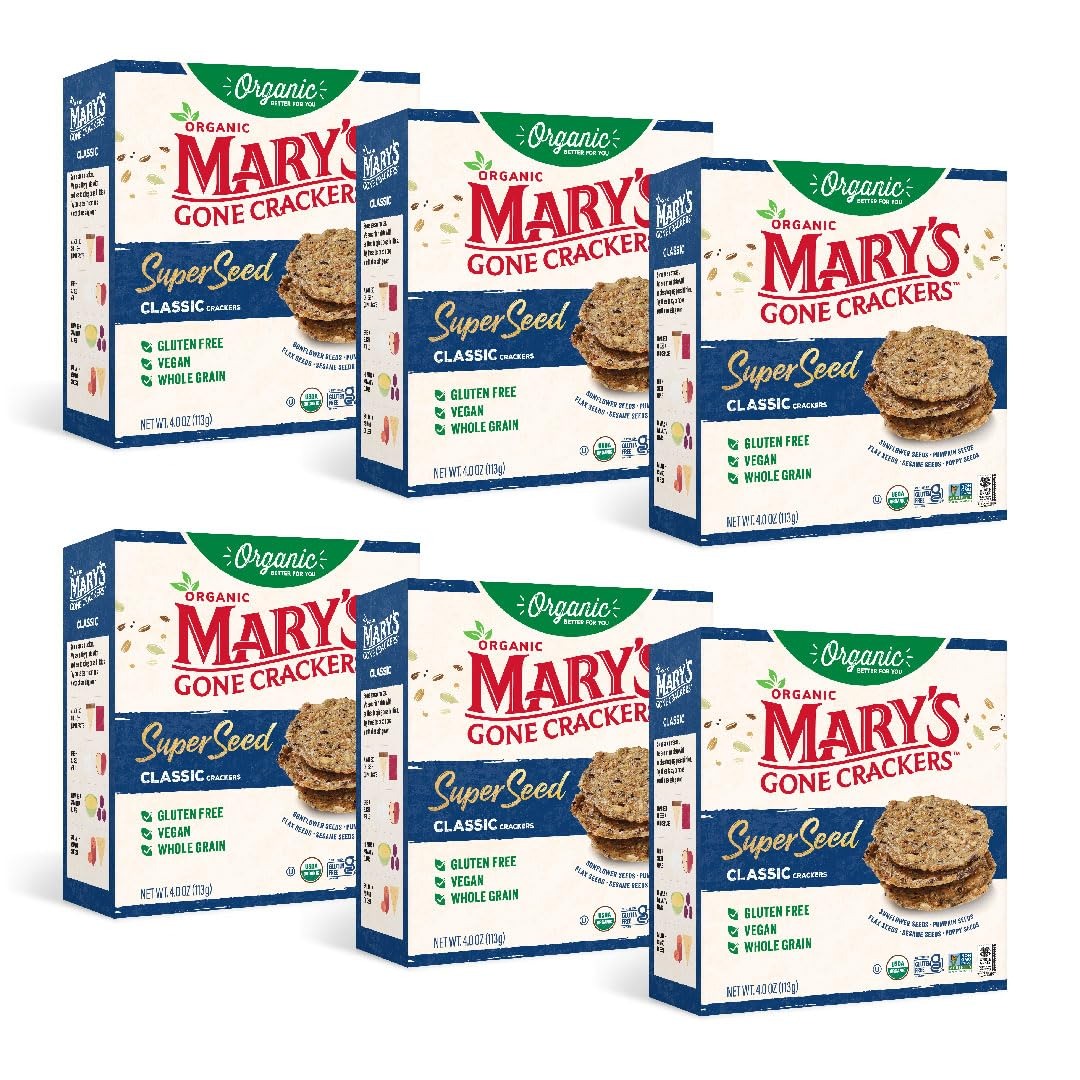
Item Name: Mary's Gone Crackers Super Seed Classic Crackers, Vegan Friendly, Kosher, USDA Certified Organic, Gluten Free & Non-GMO, 4 Ounce (Pack of 6)
Bullet Point: Mary's Gone Crackers Super Seed Classic Crackers, Vegan Friendly, Kosher, USDA Certified Organic, Gluten Free & Non-GMO, 4 Ounce (Pack of 6)
Value: 24.0
Unit: Ounce

Price: 32.35